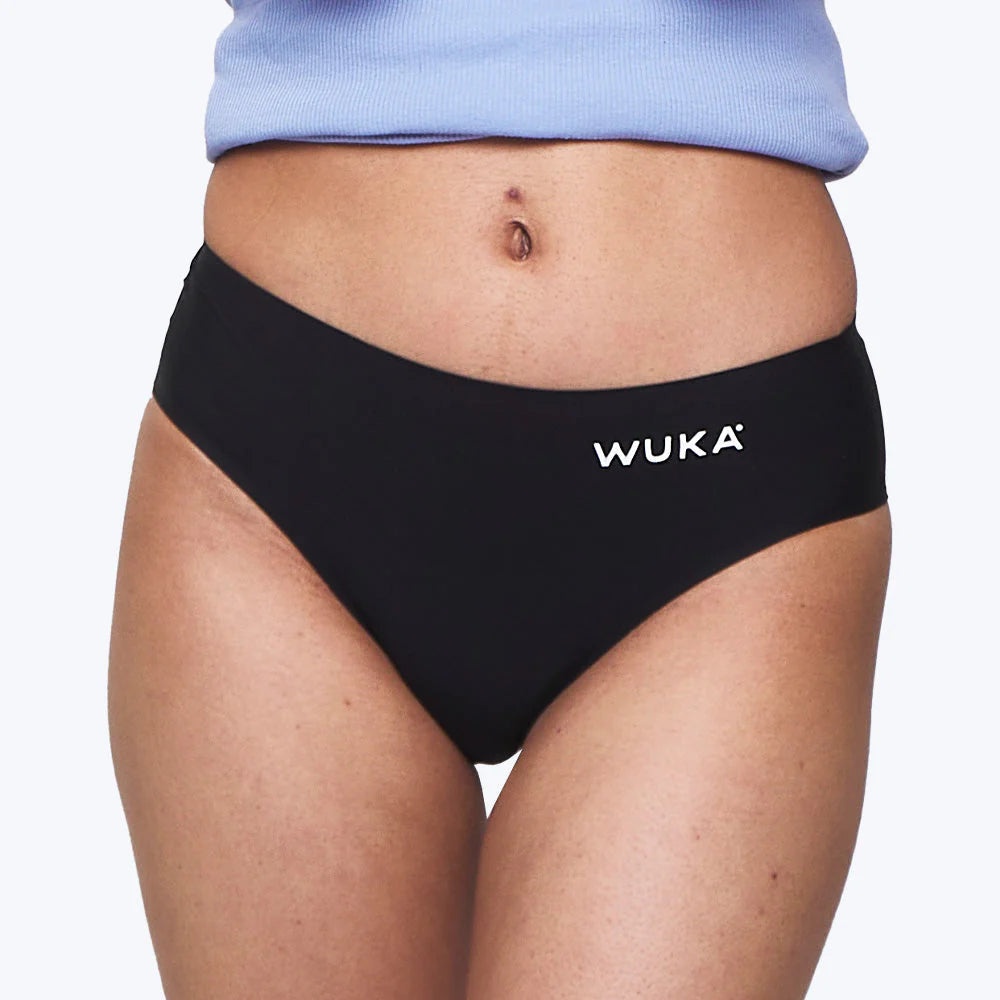
WUKA Menstruationstrusse Teen Stretch Seamless - Heavy flow - Sort
Med et par menstruationstrusser erstatter du behovet for engangsbind og tamponer. Menstruationstrusserne er behagelige og komfortable at have på – de føles og ligner helt et par almindelige trusser, de har blot med et ekstra absorberende indlæg der giver dig optimal beskyttelse mod lækage og lugt. Teen menstruationstrusserne er designet til at følge dit barns udvikling og vokser med dit barn i op til 3 størrelser takket være den unikke indvendige kile, der udvider sig i to retninger for en komfortabel, lækagefri og tilpasset pasform. Teen Stretch holder teenagere og børn tørre, sikre og lugtfrie i op til 12 timer – på tungere dage med et heavy flow, anbefaler vi du skifter hver 4-6 time.
Brand: Wuka
Category: Apparel & Accessories > Clothing > Girls' Underwear > Girls' Underpants > Period Underwear